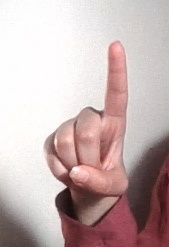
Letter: bb